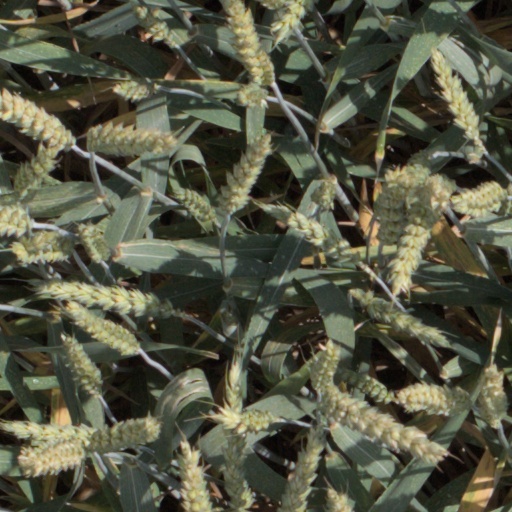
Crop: wheat